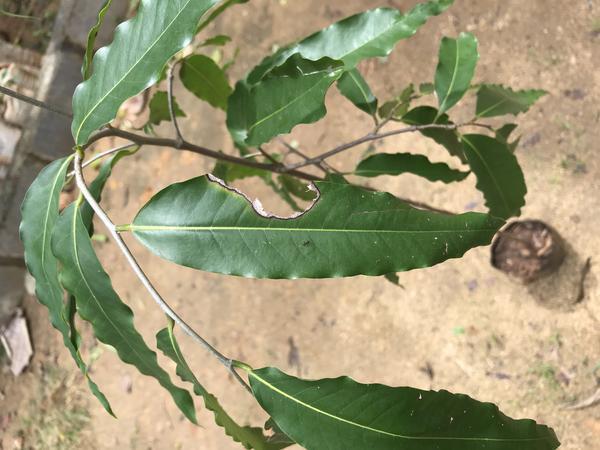
Plant: Ashoka